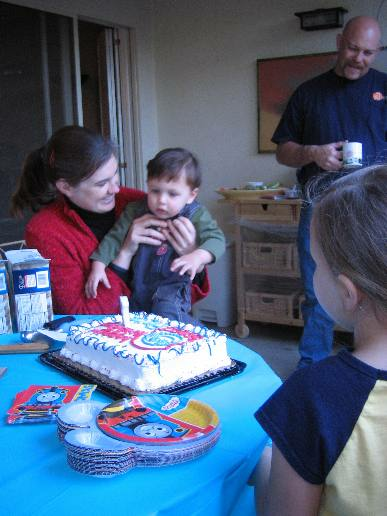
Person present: Yes